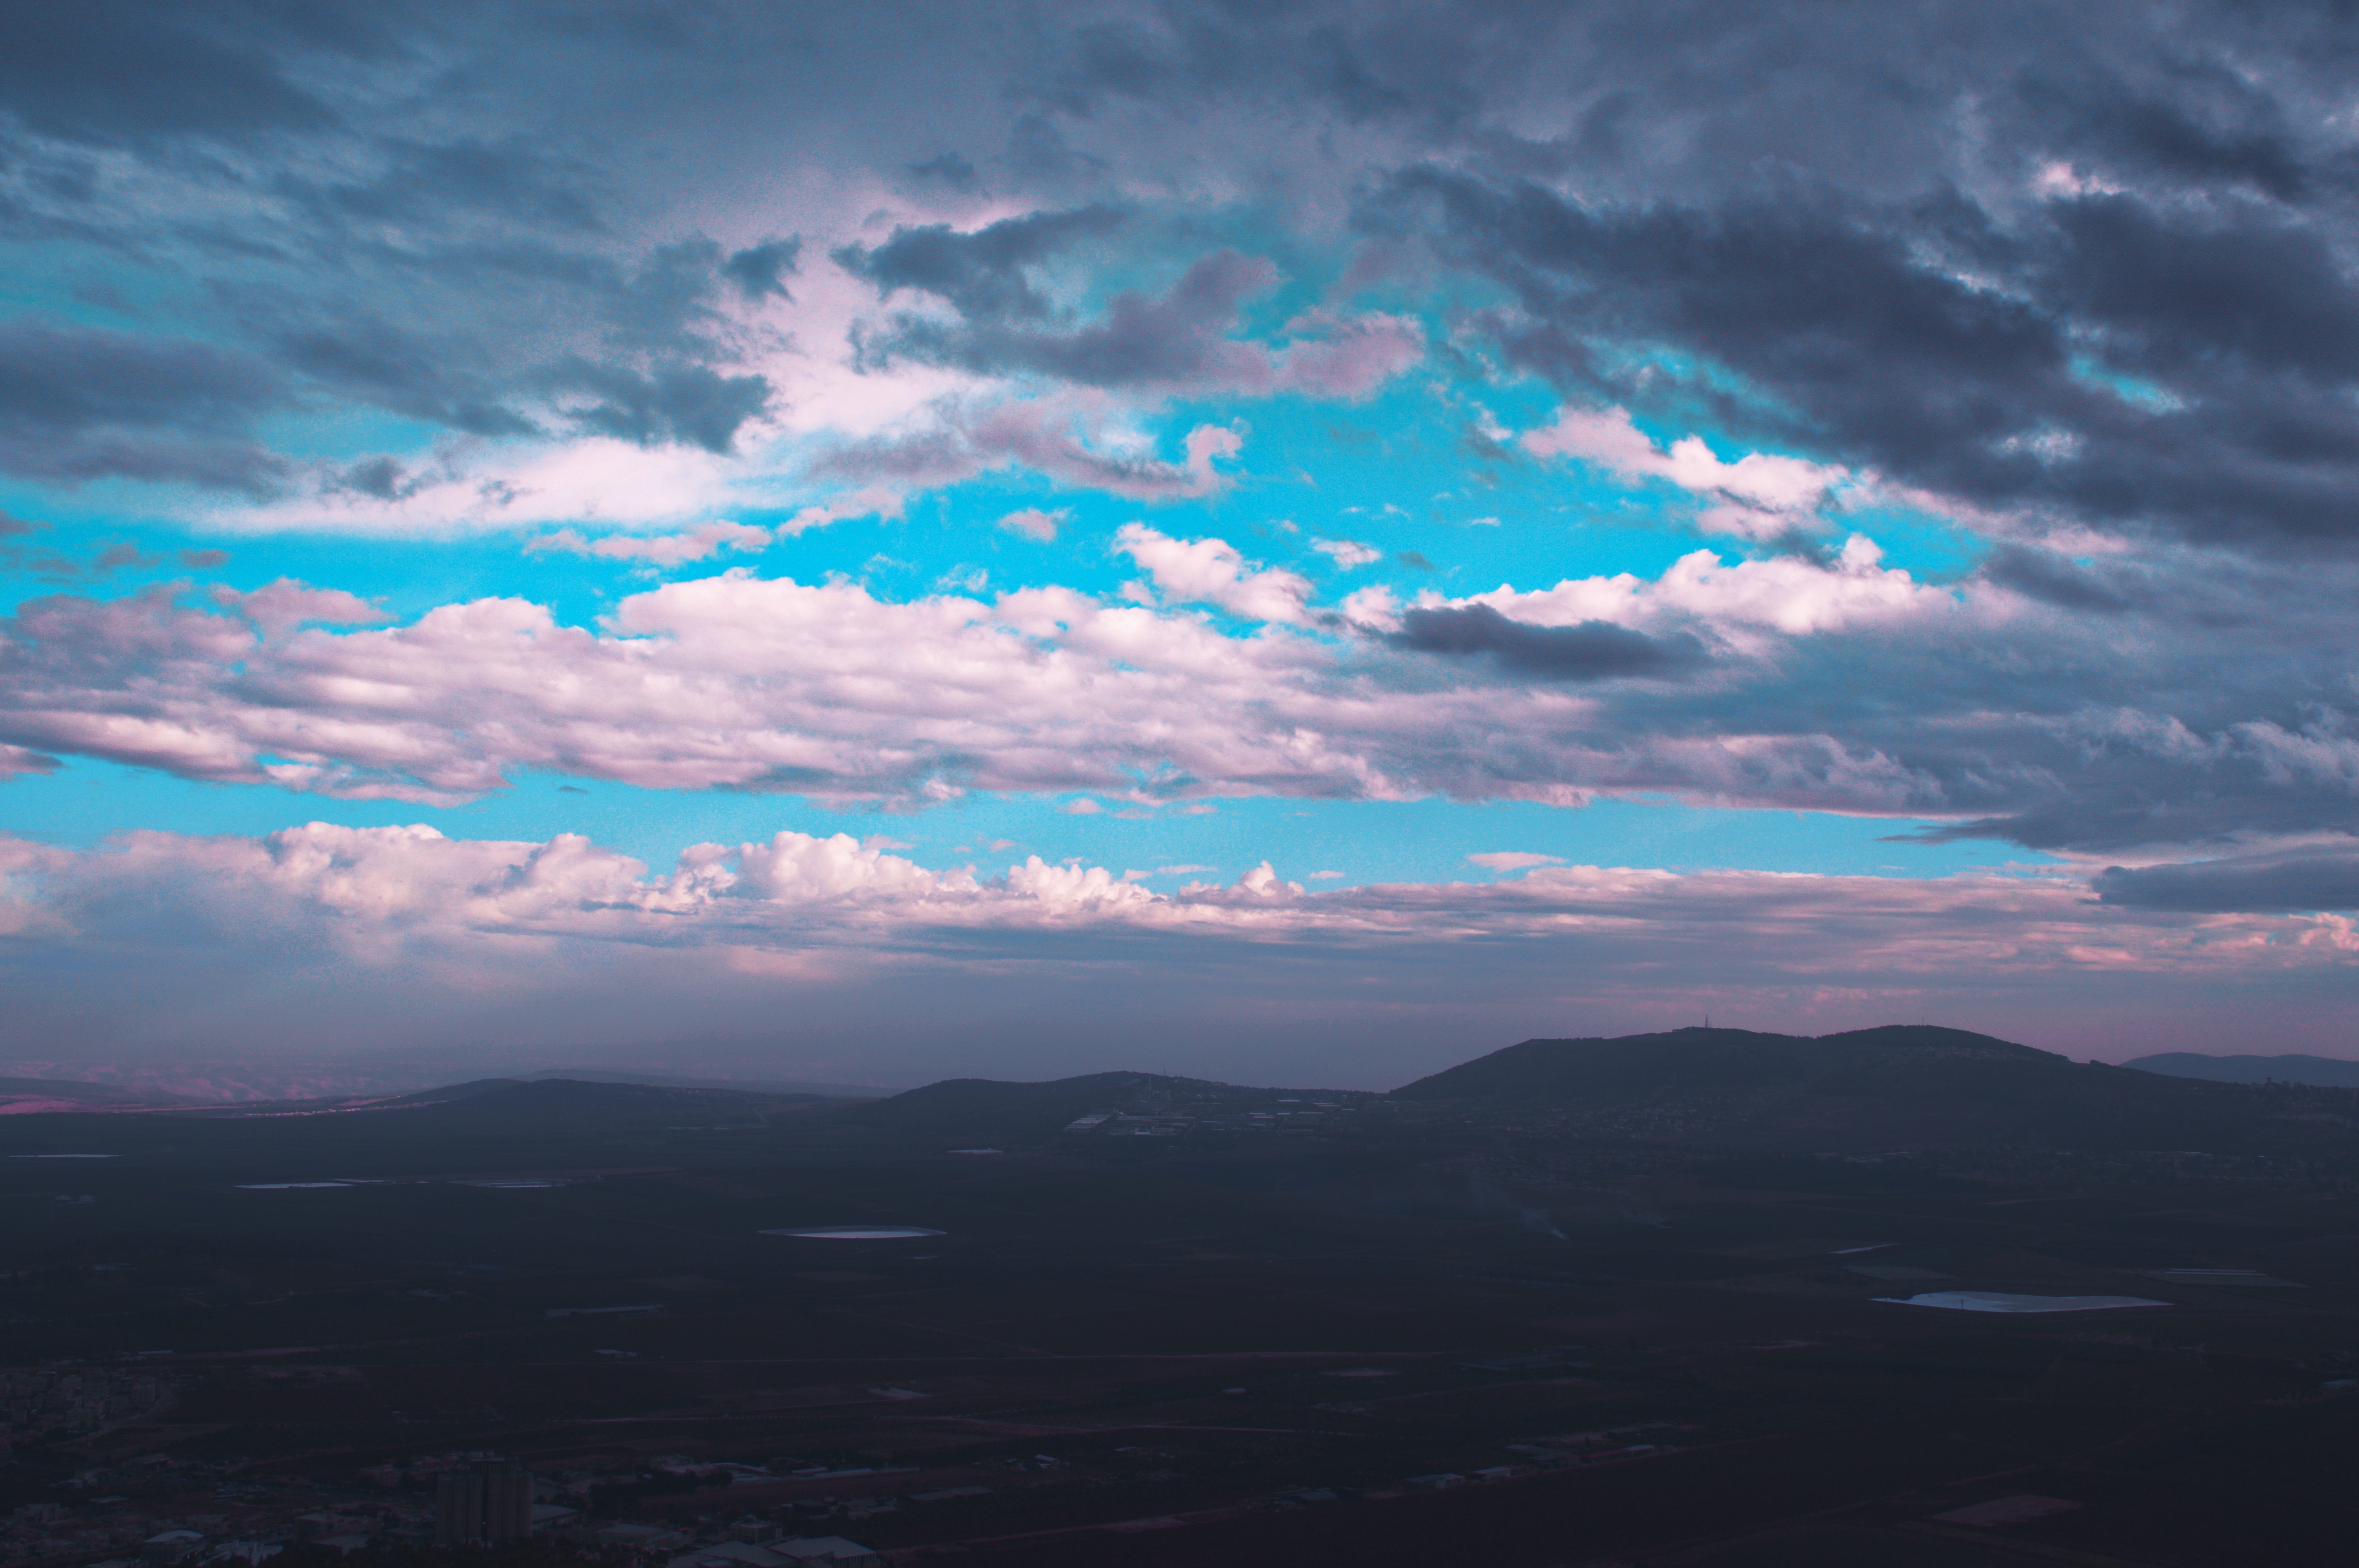
sea, horizon, mountain, cloud, sky, sunrise, sunset, sunlight, morning, hill, dawn, atmosphere, dusk, evening, cumulus, plain, afterglow, meteorological phenomenon, atmosphere of earth, mountainous landforms